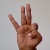
The image shows a hand gesture representing the letter 'F' in Indian Sign Language.